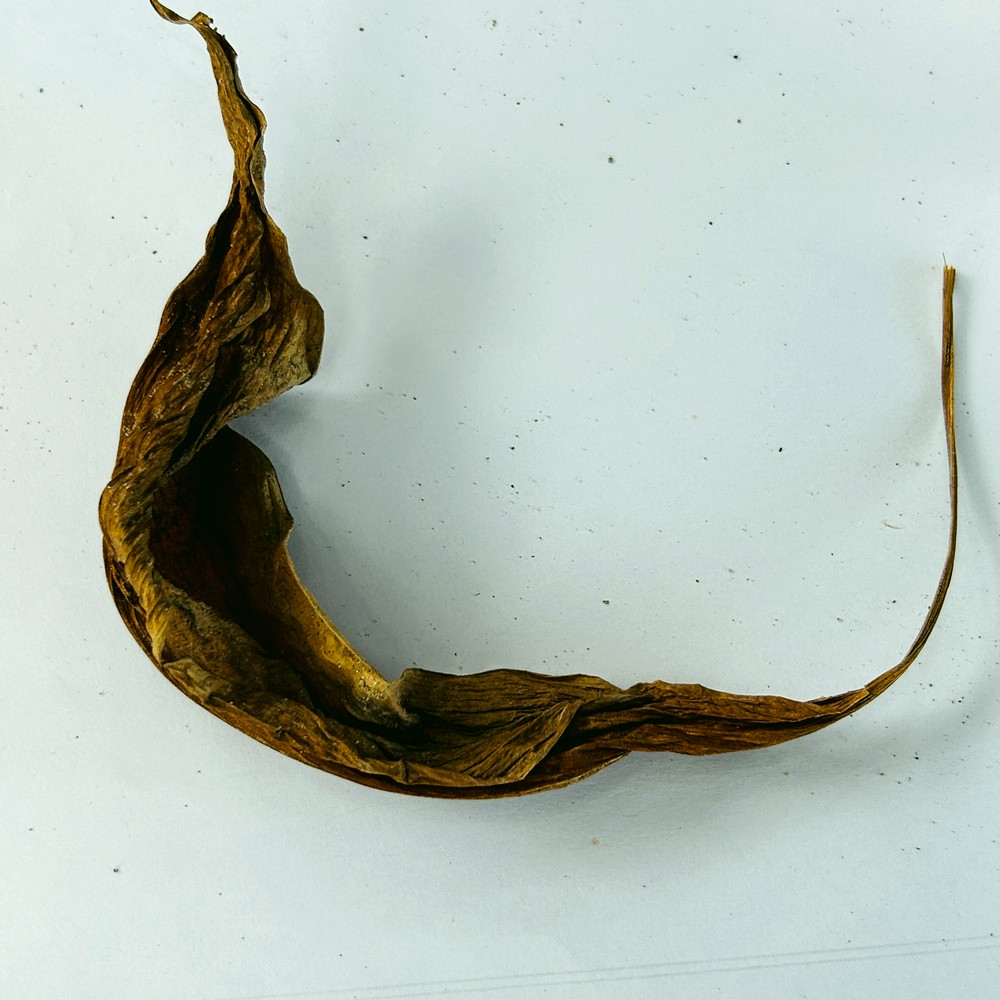
Label: Dry Leaf